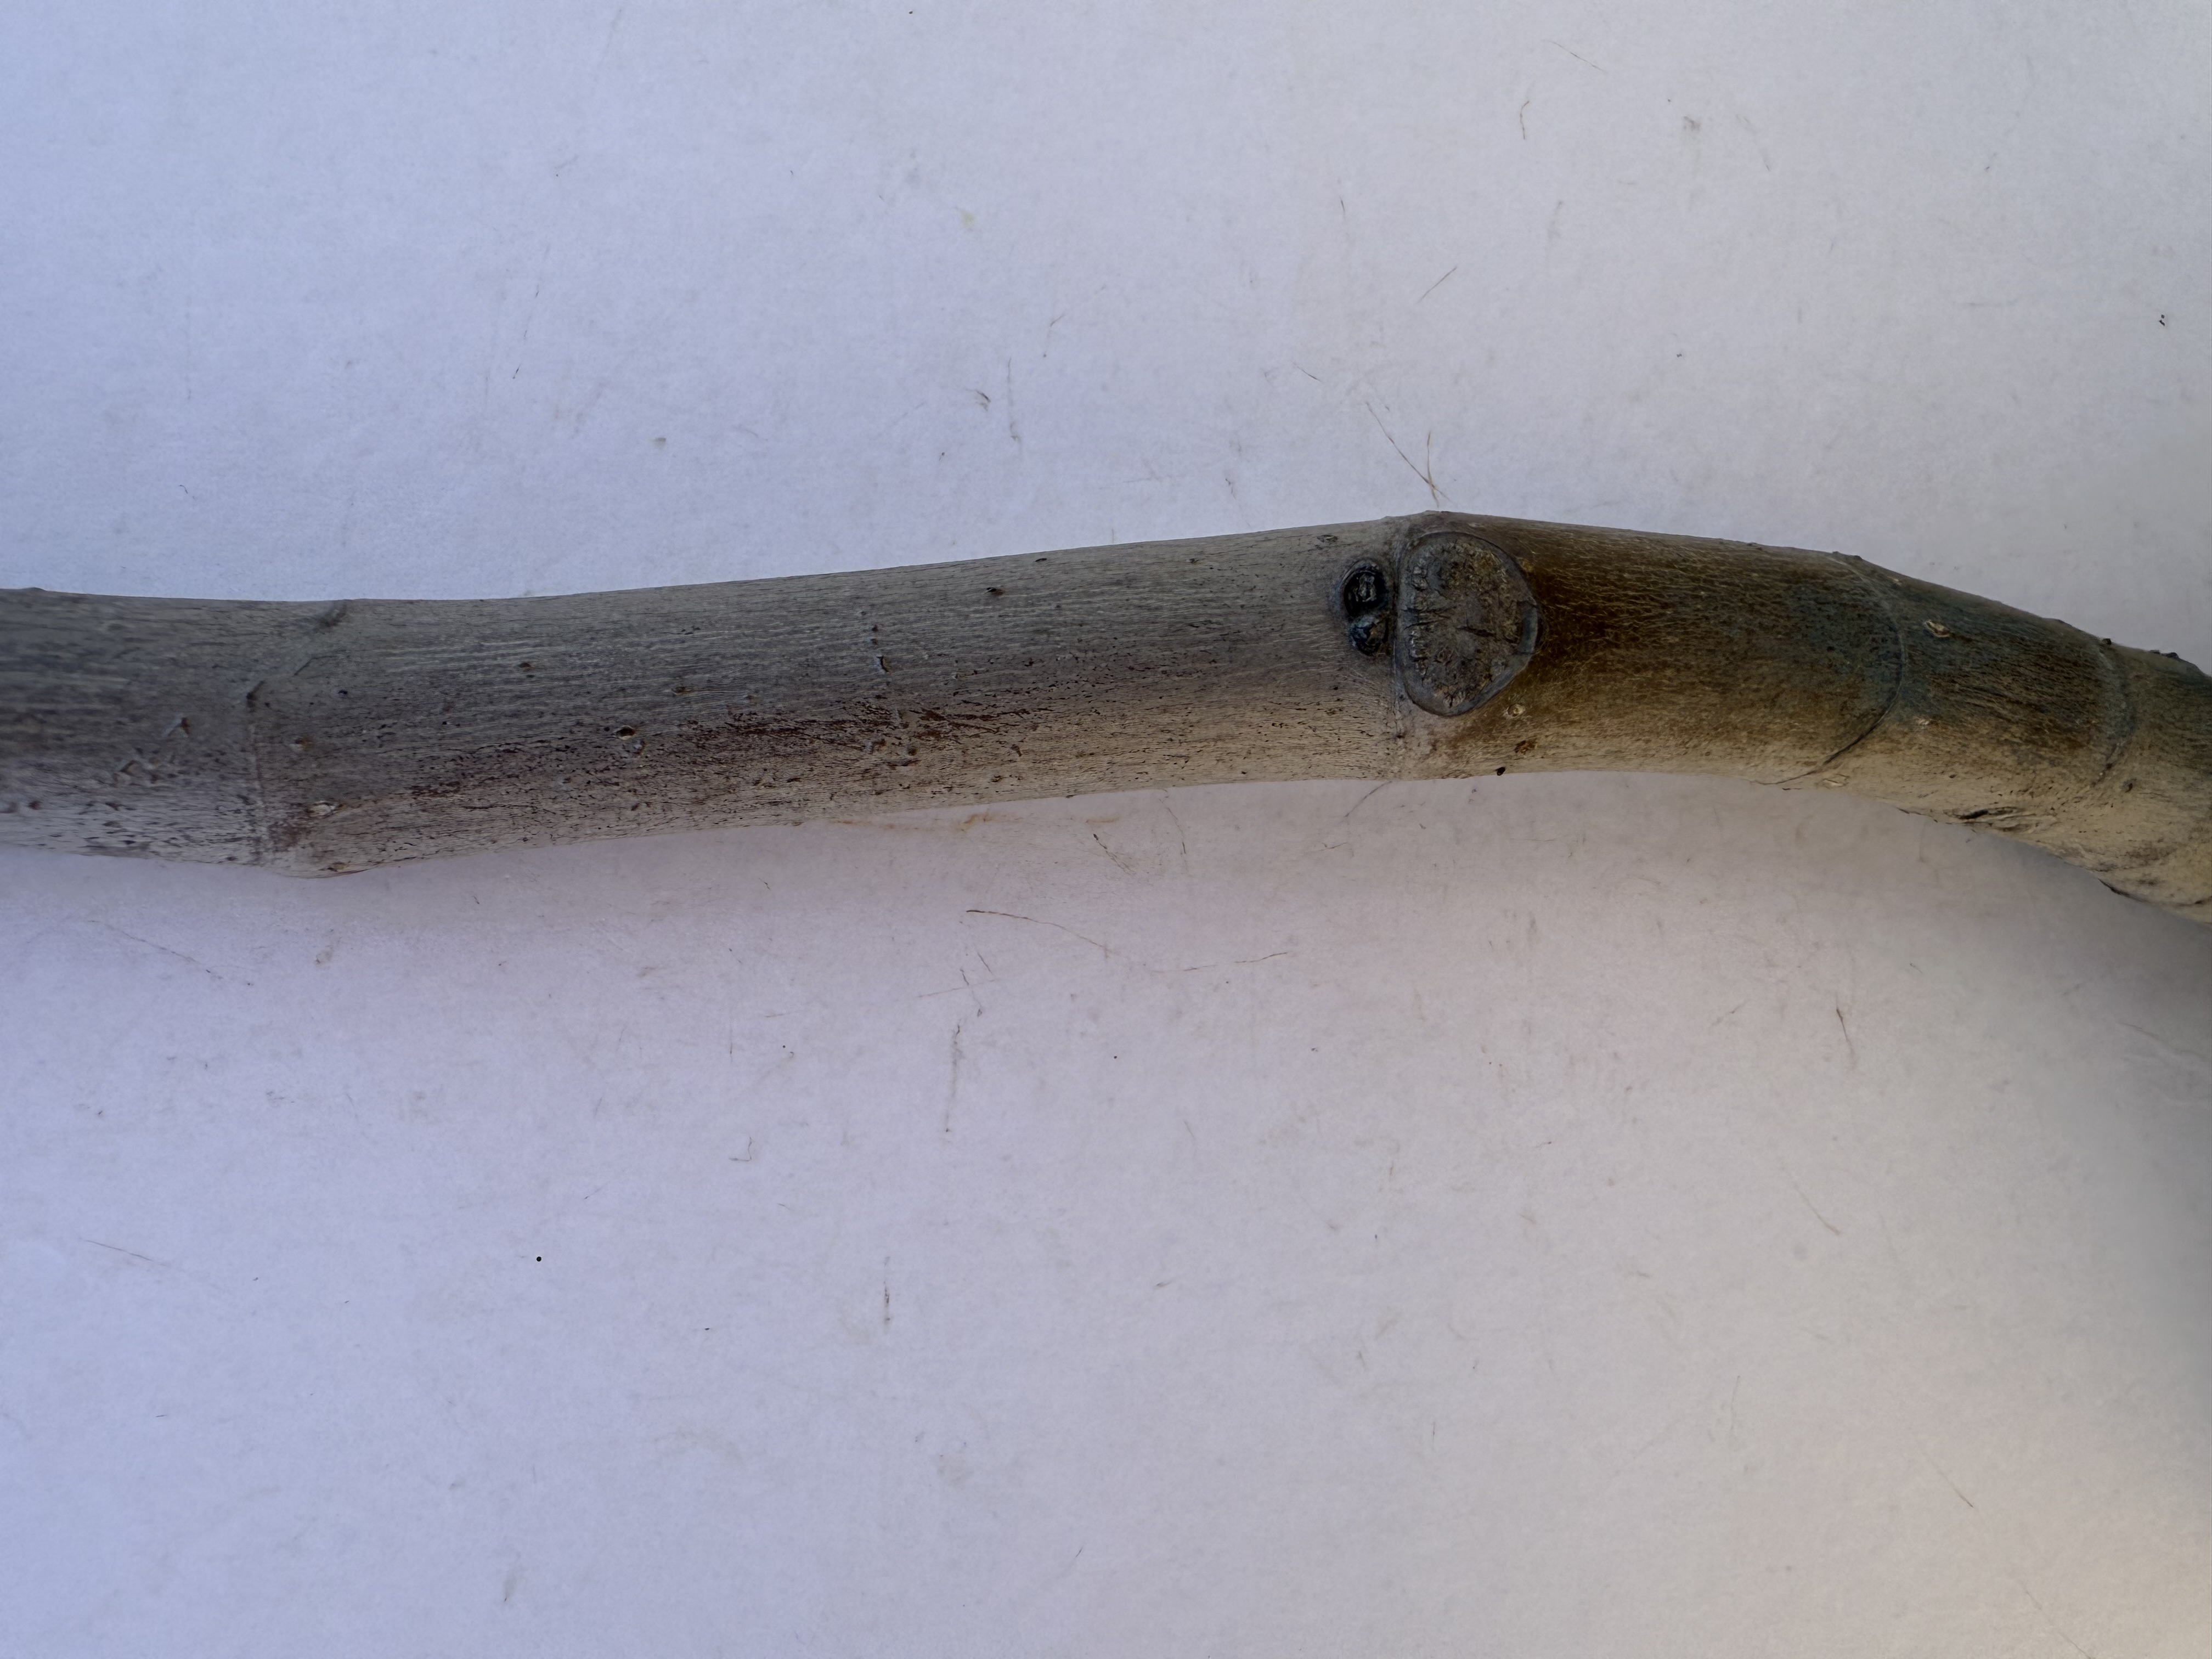
Variety: Bardacik Fig